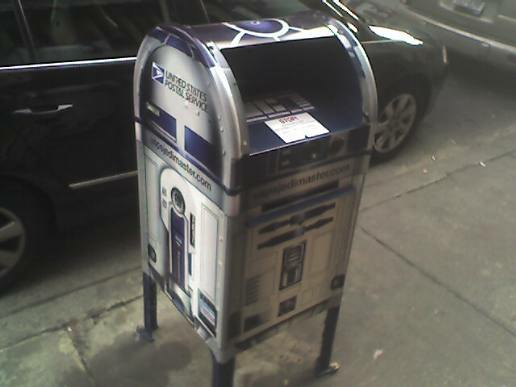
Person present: No